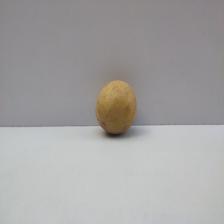
Size: Medium